Sukhoi Su-57

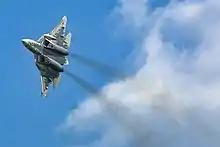
Su-57 solo display at ARMY-2020 forum

The UOMZ 101KS "Atoll" electro-optical system consisted of the 101KS-V infrared search and track (IRST), 101KS-O directional infrared counter measures (DIRCM), 101KS-U ultraviolet missile approach warning sensors (MAWS), 101KS-P thermal imager for low altitude flight and landing, and 101KS-N navigation and targeting pod. The IRST turret is mounted on the starboard side in front of the cockpit and can track multiple targets simultaneously. When not in use, the receiver is turned backwards and its rear is treated with RAM to preserve stealth. Additionally, the Su-57 is the first fighter to mount a DIRCM system, with one turret mounted behind the canopy and another mounted under the cockpit. The aircraft is capable of deploying countermeasures such as flares and radar decoys, as well as single-use programmable ECM transmitters. The dispensers for these countermeasures are mounted in the tail boom between the engines.